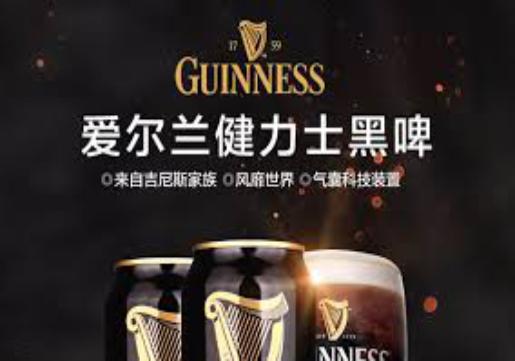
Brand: GUINNESS
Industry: Food